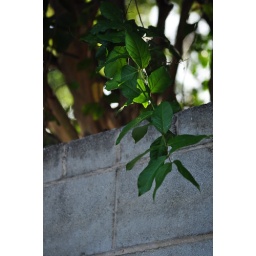
A spray of green leaves falls over a wall by the parking lot of the newspaper.